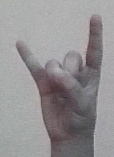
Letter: la